Mathilde Monnier

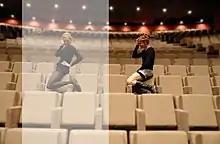
Mathilde Monnier

Mathilde Monnier (born 1959 in Mulhouse) is a French choreographer. She directs the "Centre Chorégraphique National de Montpellier Languedoc-Roussillon" in Montpellier. She collaborates with notable artists throughout various disciplines, such as philosopher Jean-Luc Nancy, Katerine, novelist Christine Angot, fellow choreographer La Ribot, and composer Heiner Goebbels). Monnier was awarded the Grand Prix National des Arts du Spectacle Vivant (National Award for the Performing Arts awarded by the French Ministry of Culture and Communications) in 1999.